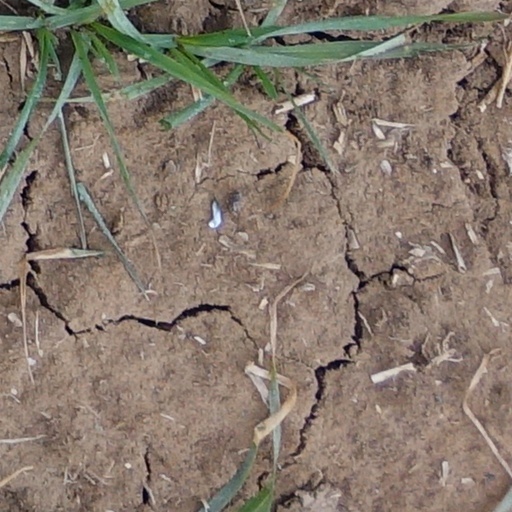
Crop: wheat